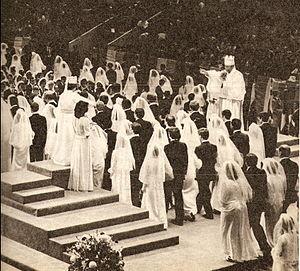
Le love bombing est une intense démonstration d'amour ou d'affection de la part d'un groupe ou d'un individu envers un autre individu. L'expression a, le plus souvent, été utilisée dans le cadre de la lutte antisectes associative aux États-Unis et considérée comme une méthode de manipulation mentale visant à rapprocher une recrue potentielle d'un mouvement.